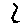
Label: 2